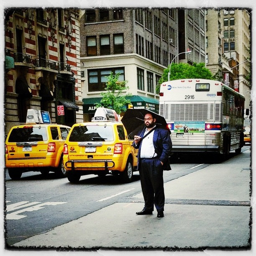
A man holding an umbrella standing next to a busy street.
A street scene with taxis, buses and a person holding an umbrella.
A businessman waiting for a cab in a metropolitan area
A man in a suit standing under an umbrella on the side of the street with taxis and bus passing him.
A man with an umbrella stands in a city street.